Answer in natural language. Is flatscreen television black bezel offscreen (highlighted by a red box) further away or in front of blue modern dining table (highlighted by a blue box)? Choose between the following options: in front or further away
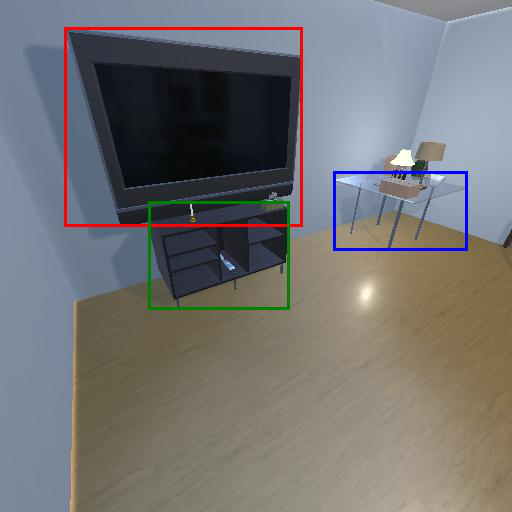
<answer>in front</answer>